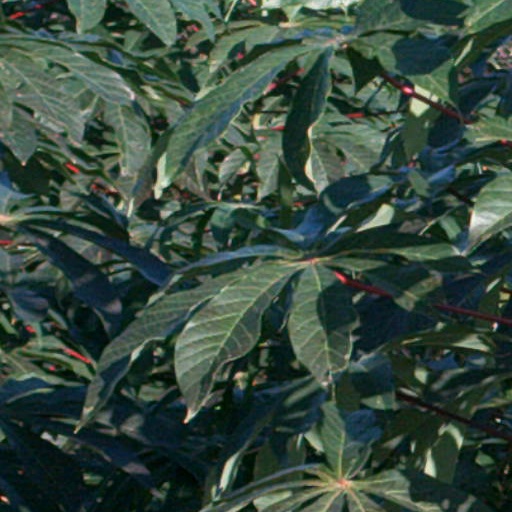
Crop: cassava